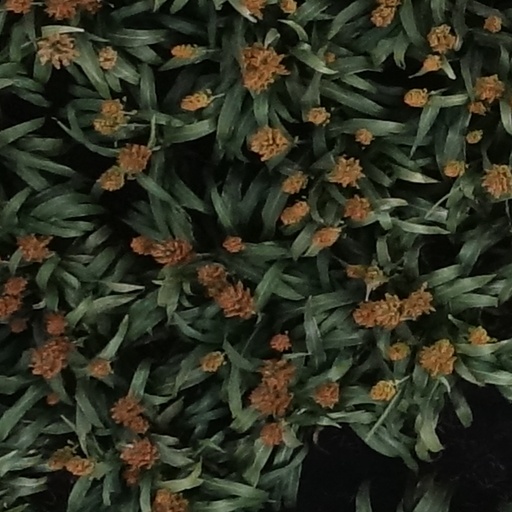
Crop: sorghum